List of kings of Thrace and Dacia

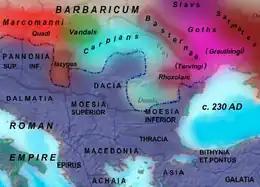
Roman provinces in the Eastern Balkans

A possible continuation of the earlier Odrysian monarchy under a line of kings reigning from Bizye (now Vize) in eastern Thrace.